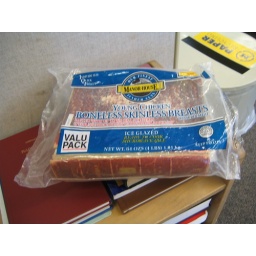
someone mailed this book back to ILL in a reused chicken package